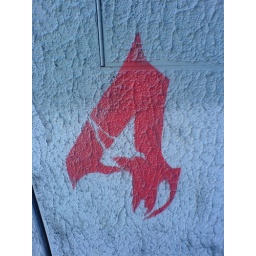
Taken on a trip around notting hill gate and portabello market - july 2006 london